Sonny Boy (TV series)

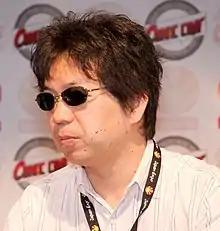
Shinichirō Watanabe, known for his evocative use of music in his work, was the musical advisor for "Sonny Boy".

The series was animated by Madhouse and written and directed by Shingo Natsume, with original character designs provided by Hisashi Eguchi and Norifumi Kugai adapting the designs for animation. Producer Motoki Mukaichi had met with Natsume previously while working on "Space Dandy", and he decided to offer Natsume the opportunity to produce an original series about anything he liked, making only minimal suggestions, such as the constant use of cliffhangers, thus giving him a great deal of creative freedom for the creation of "Sonny Boy" and the possibility to choose people for his team. The art director Mari Fujino decided to have traditionally painted backgrounds and settings, taking inspiration from painters like Henri Rousseau, and making constant use of complementary colors that, in her view, matched Natsume's writing. Natsume choose Eguchi as the character designer for "Sonny Boy" because he was a long-time fan of his work, and he paid homage to Eguchi in the series with a reference to his manga "Stop!! Hibari-kun!", which can be seen being read by the character Mizuho at one point.